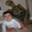
Label: baby